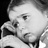
Emotion: sad